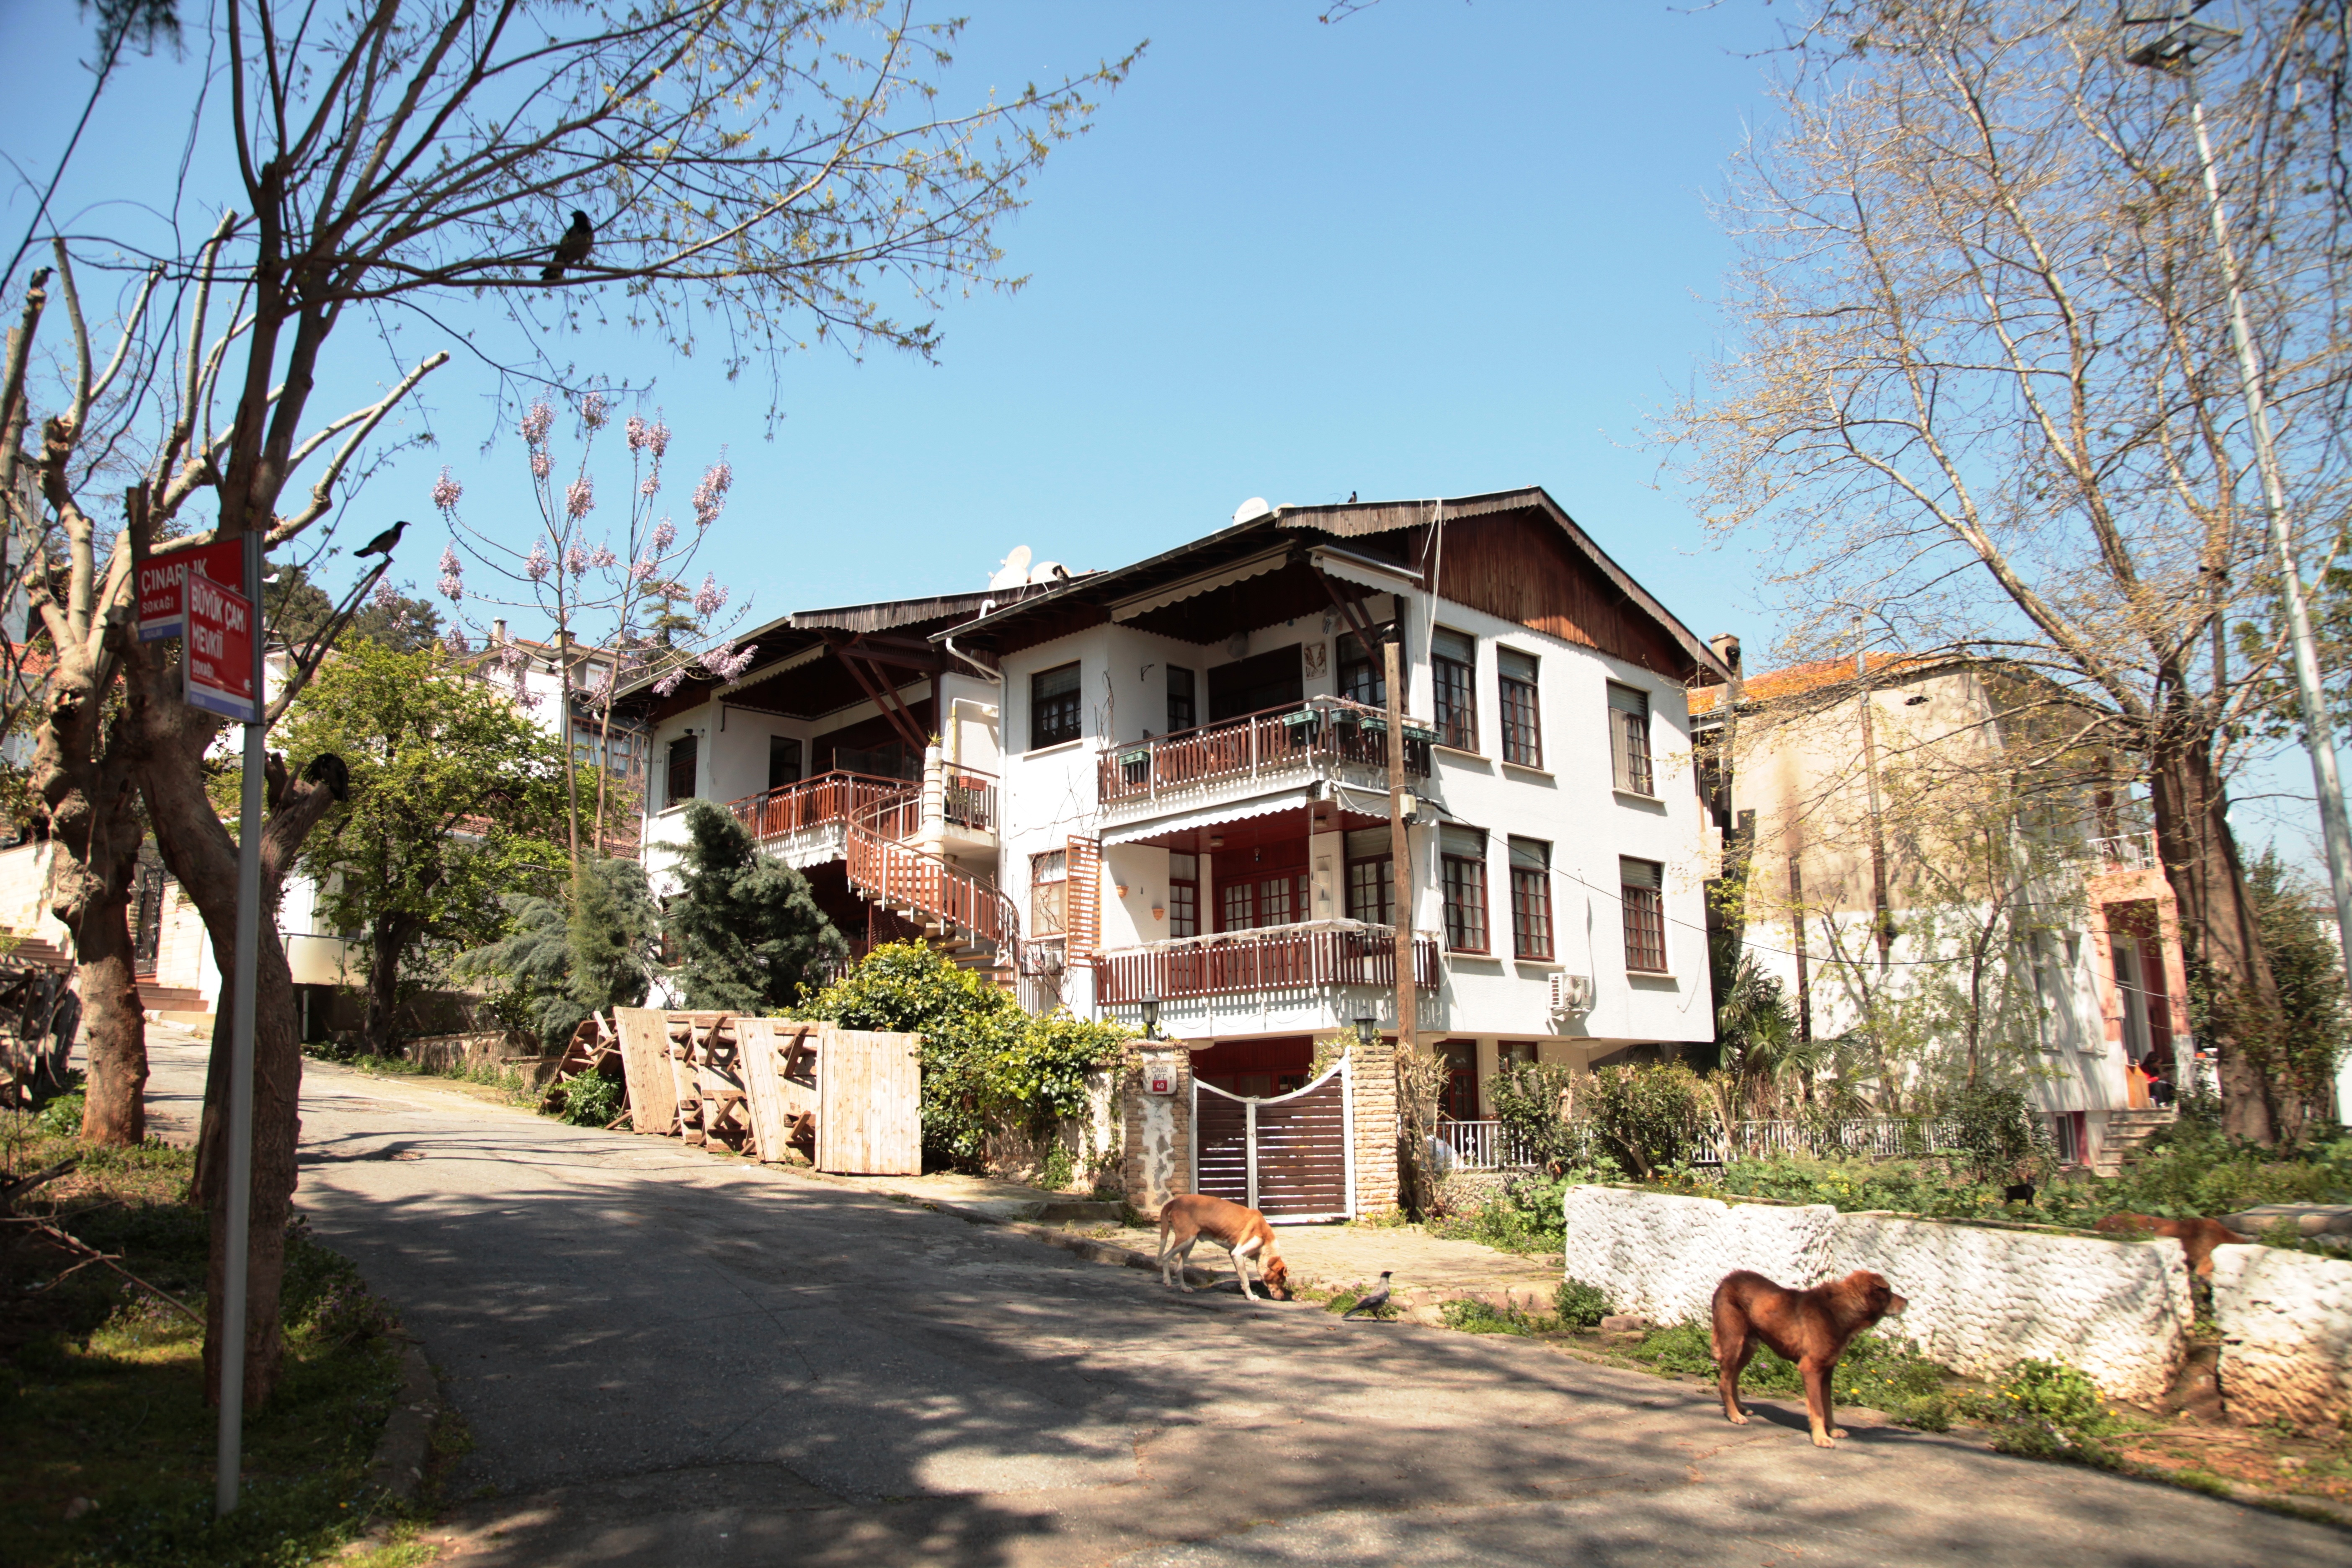
villa, mansion, house, town, building, home, village, suburb, cottage, property, apartment, estate, neighbourhood, real estate, residential area, burgaz